The Village (The Prisoner)

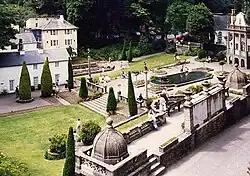
The piazza in Portmeirion, the real-life filming location for exterior shots of the Village

The Village is the fictional setting of the 1960s UK television series "The Prisoner" where the main character, Number Six, is held with other former spies and operatives from various countries. The theme of the series is his captors' attempts to find out why Number Six resigned from his job and his attempts to escape from the Village and learn the identity of Number One. Ostensibly, those running the Villagethought by many to be countries around the worldbelieve that once Number Six is coerced into explaining the behind his resignation, all the state secrets he knows will come tumbling out. However, the ultimate use of these secrets is only intimated, but not overtly explored. Beyond its explicit physical setting, the Village is also viewed as an allegory for humanity and society during the Cold War era. Patrick McGoohan notes in various post-show interviews that the Village is "within all of us ... we all live in a little Village ... Your village may be different from other people's villages but we are all prisoners."